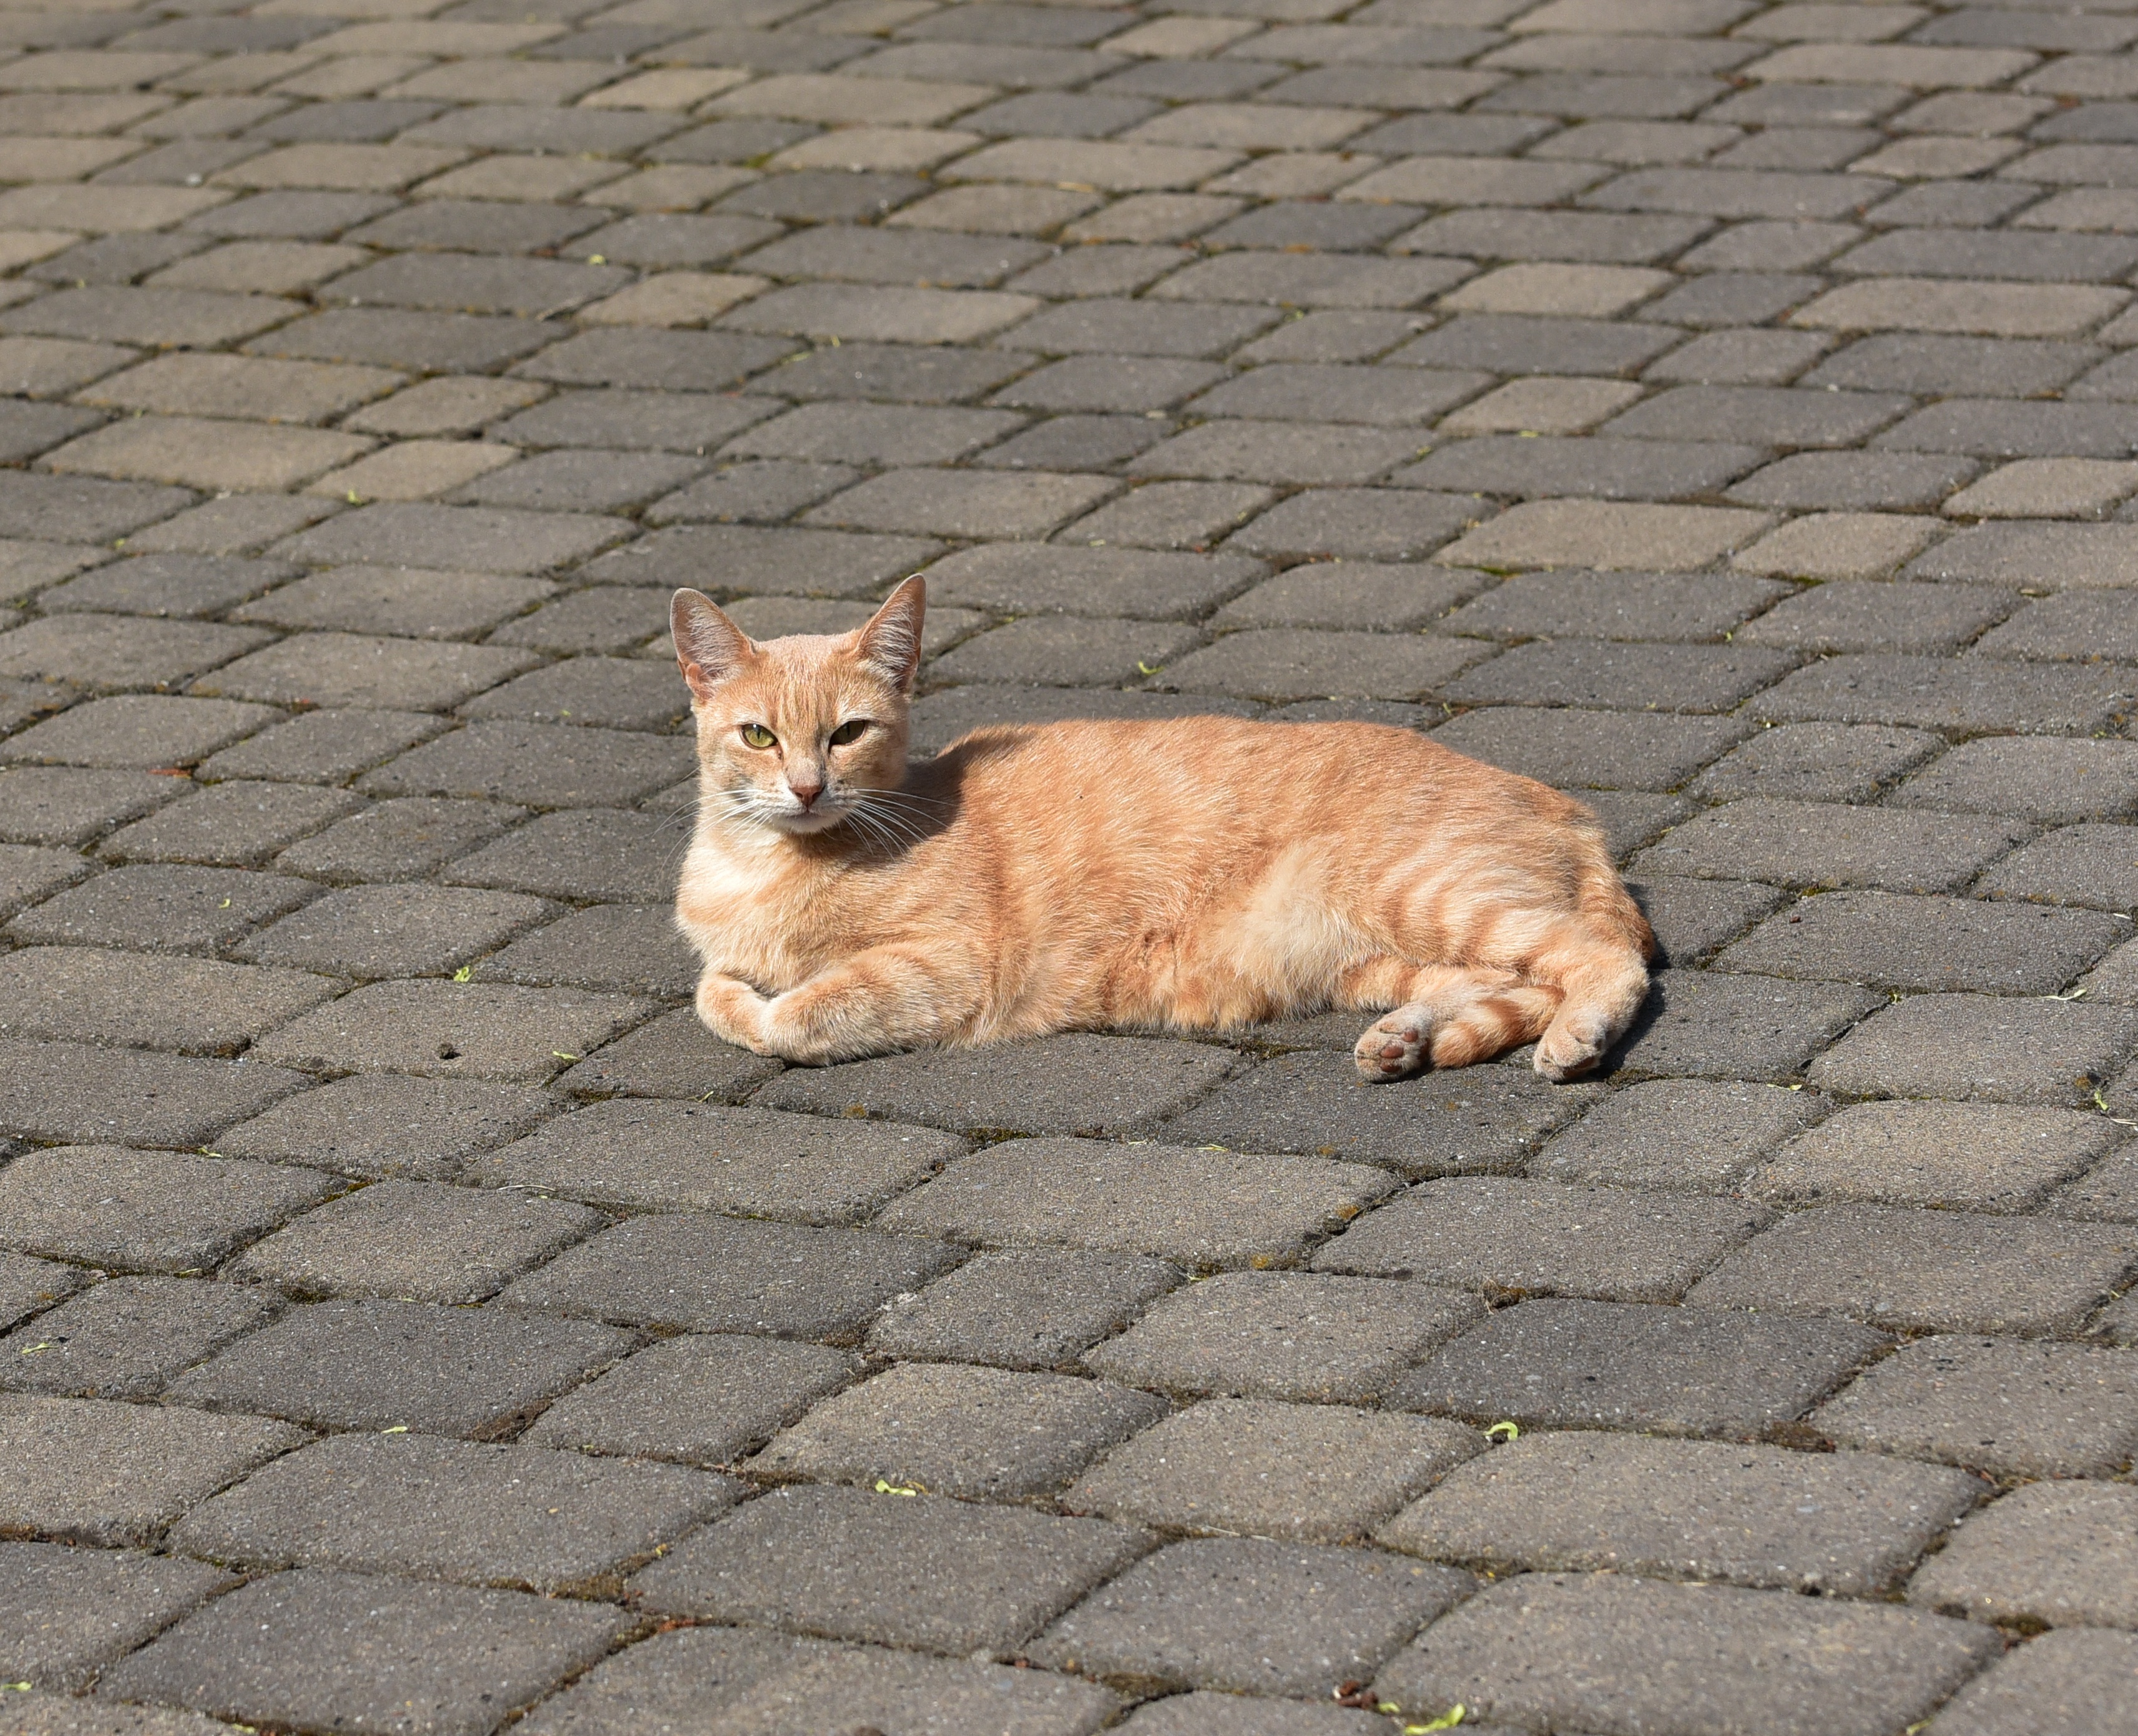
sweet, animal, cute, female, pet, fur, portrait, cat, mammal, close, furry, head, vertebrate, cheeky, mieze, attention, cute cat, noble, dear, cat face, graceful, cat's eyes, big eyes, small to medium sized cats, cat like mammal